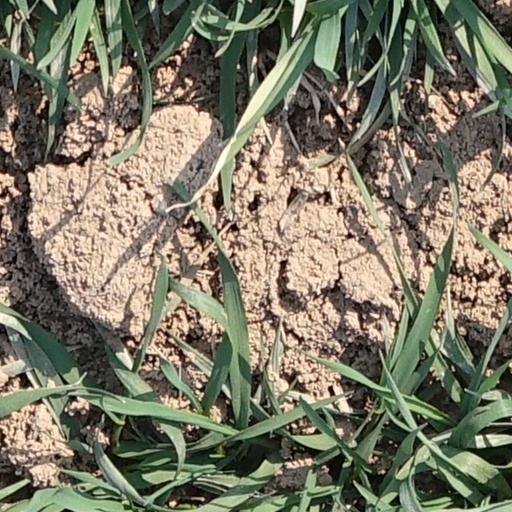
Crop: wheat